Franco-Hova Wars

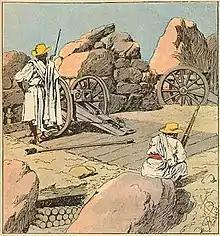
Merina artillery during the second war, 1896

The defenders were stationed on the main road to the capital, to the south of the city. The French commander circled Antananarivo and executed a feint attack on the north of the city. His main force attacked the east of the city, commanding a hillock from which he could shell the main government buildings, including the Queen's palace. Three shells were fired against the city, and the Hova army was routed. General Duchesne entered the city on October 1, and Queen Ranavalona III signed the treaty that made Madagascar a full Protectorate of the French government. The Merina Kingdom was put under French protection in 1896, overseen by the first Resident-General, Laroche.